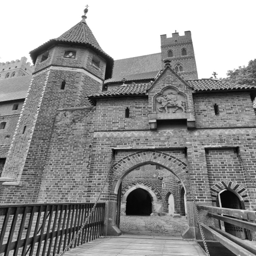
entrance to thriller tv program which contained the monastery .